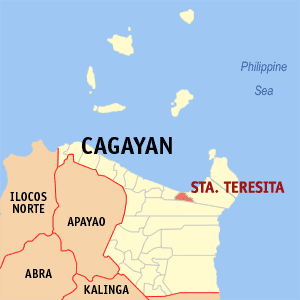
Santa Teresita est une municipalité de la province de Cagayan, aux Philippines.